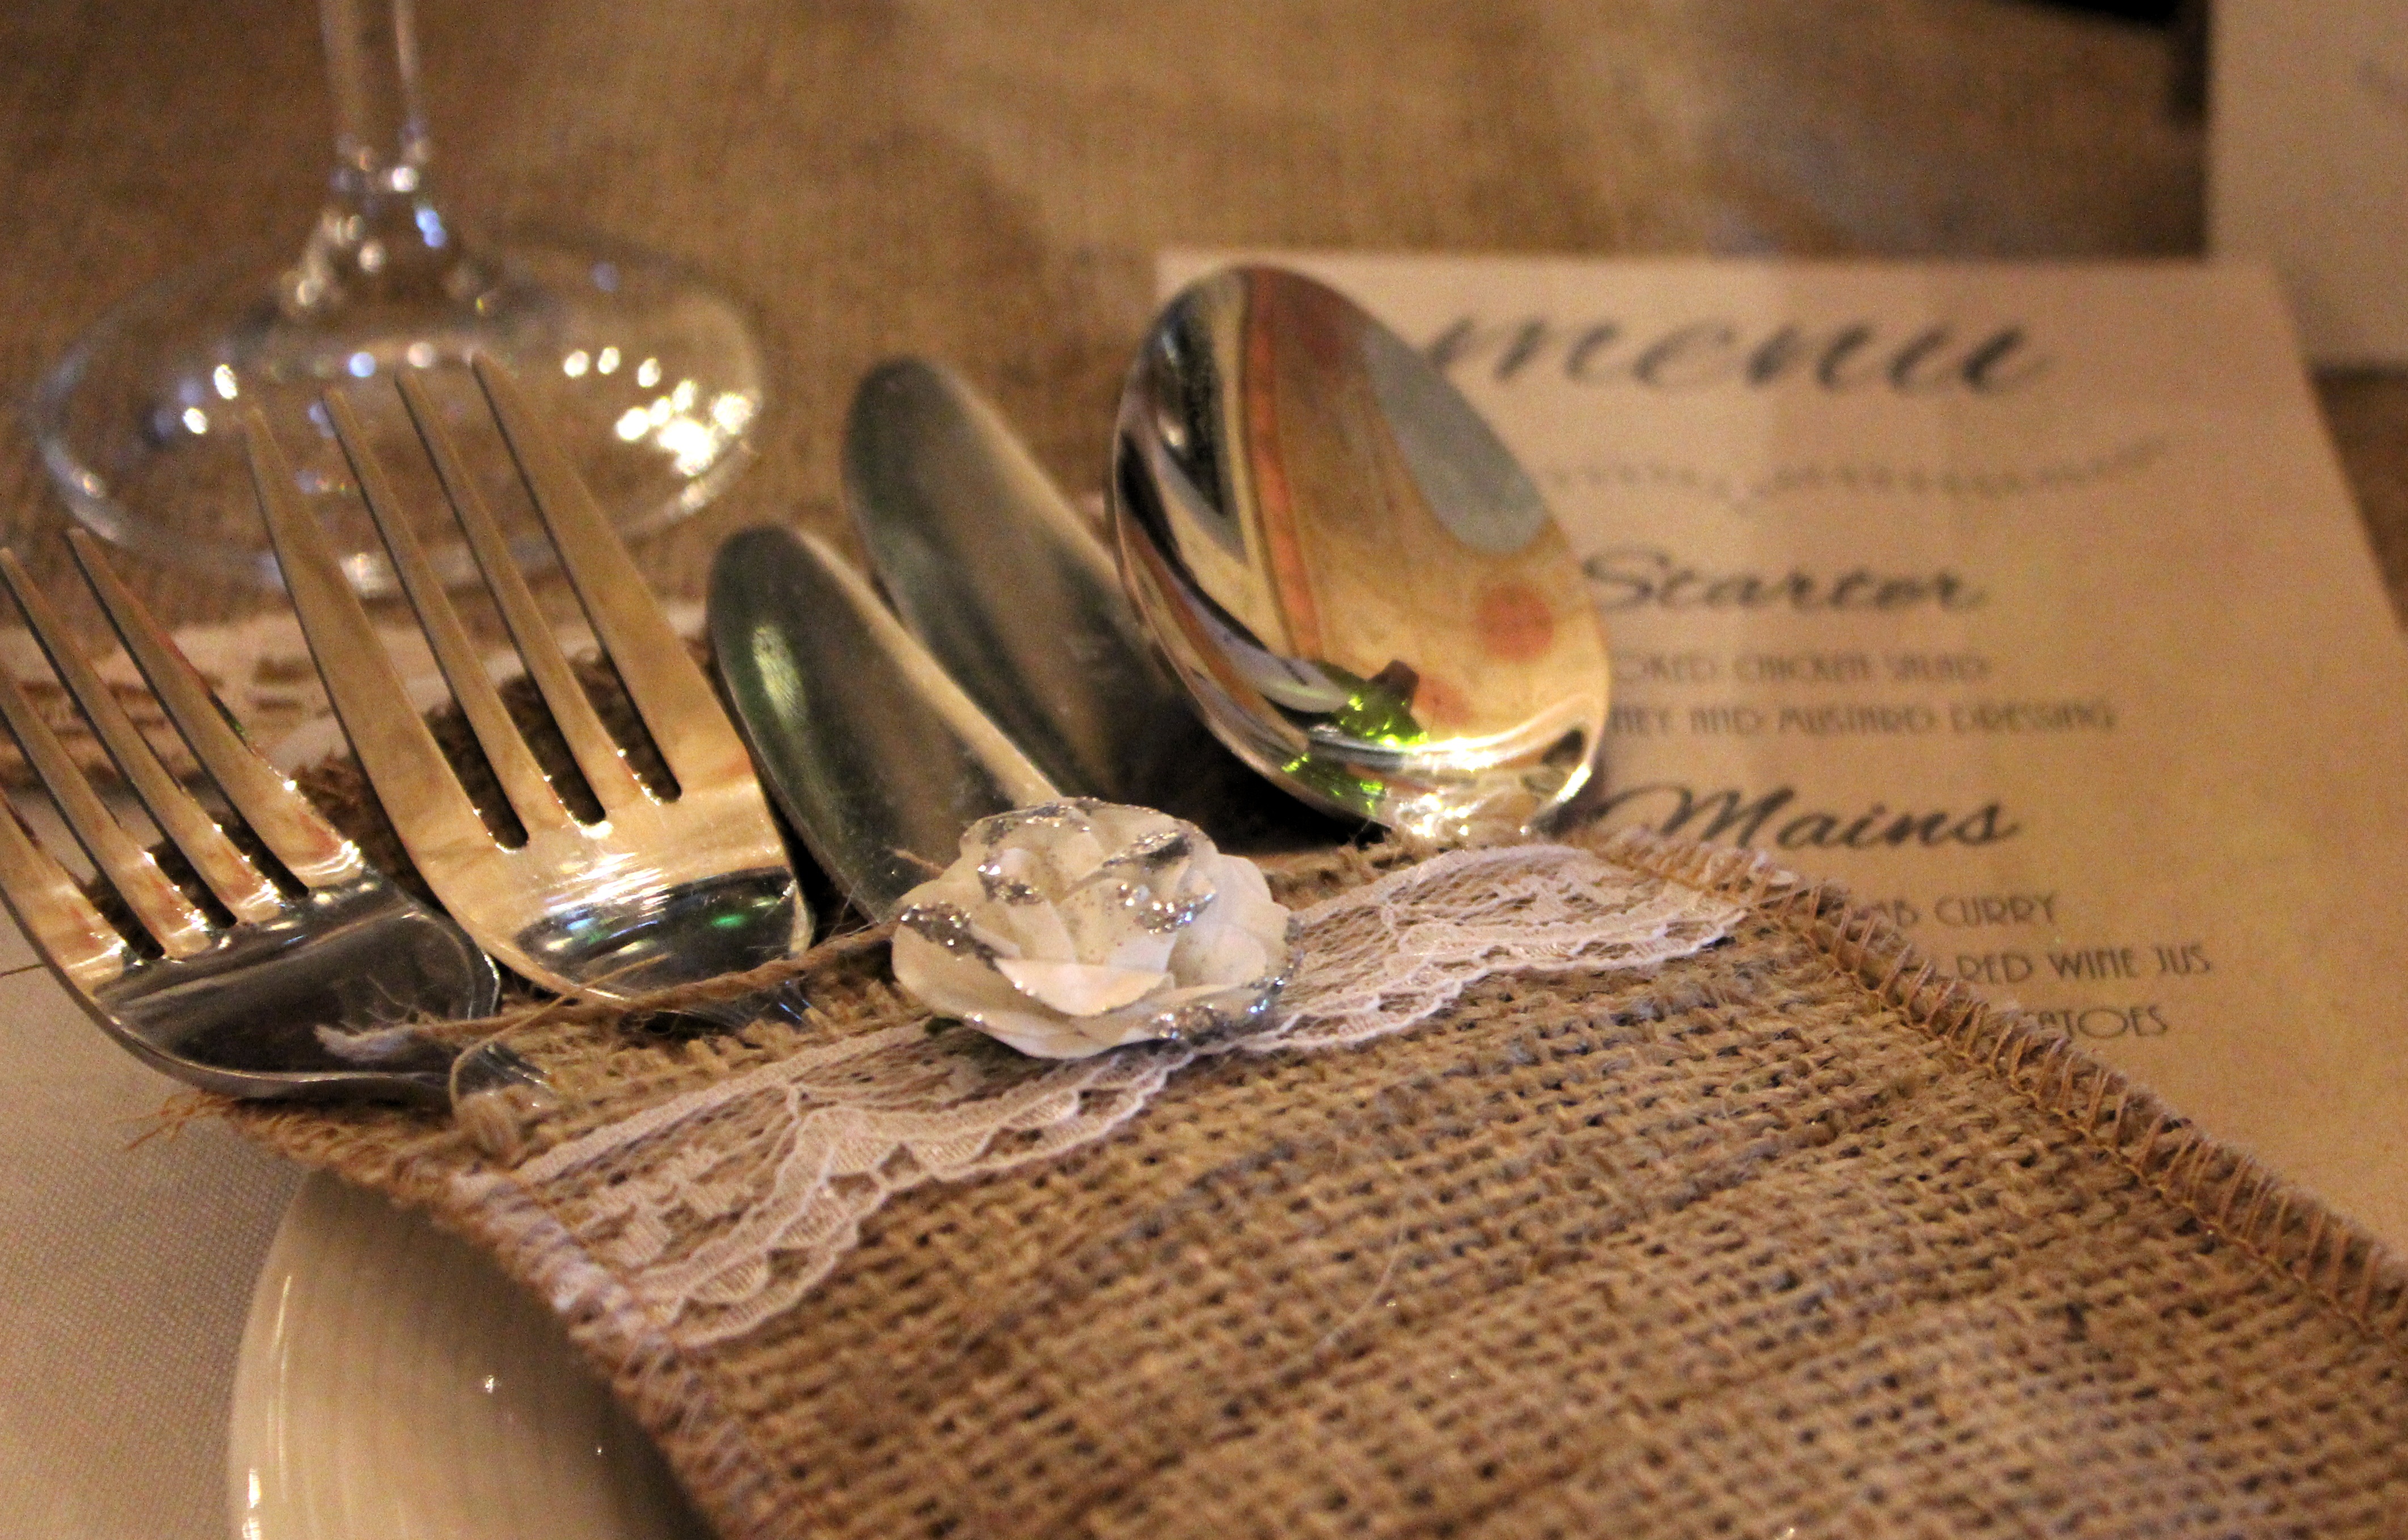
table, cutlery, board, wine, restaurant, celebration, decoration, meal, menu, covered, eat, napkin, shield, champagne, cover, dine, prepare, inn, gedeckter table, wedding table, table cover, place cards, cutlery case